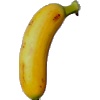
Label: banana_lady_finger